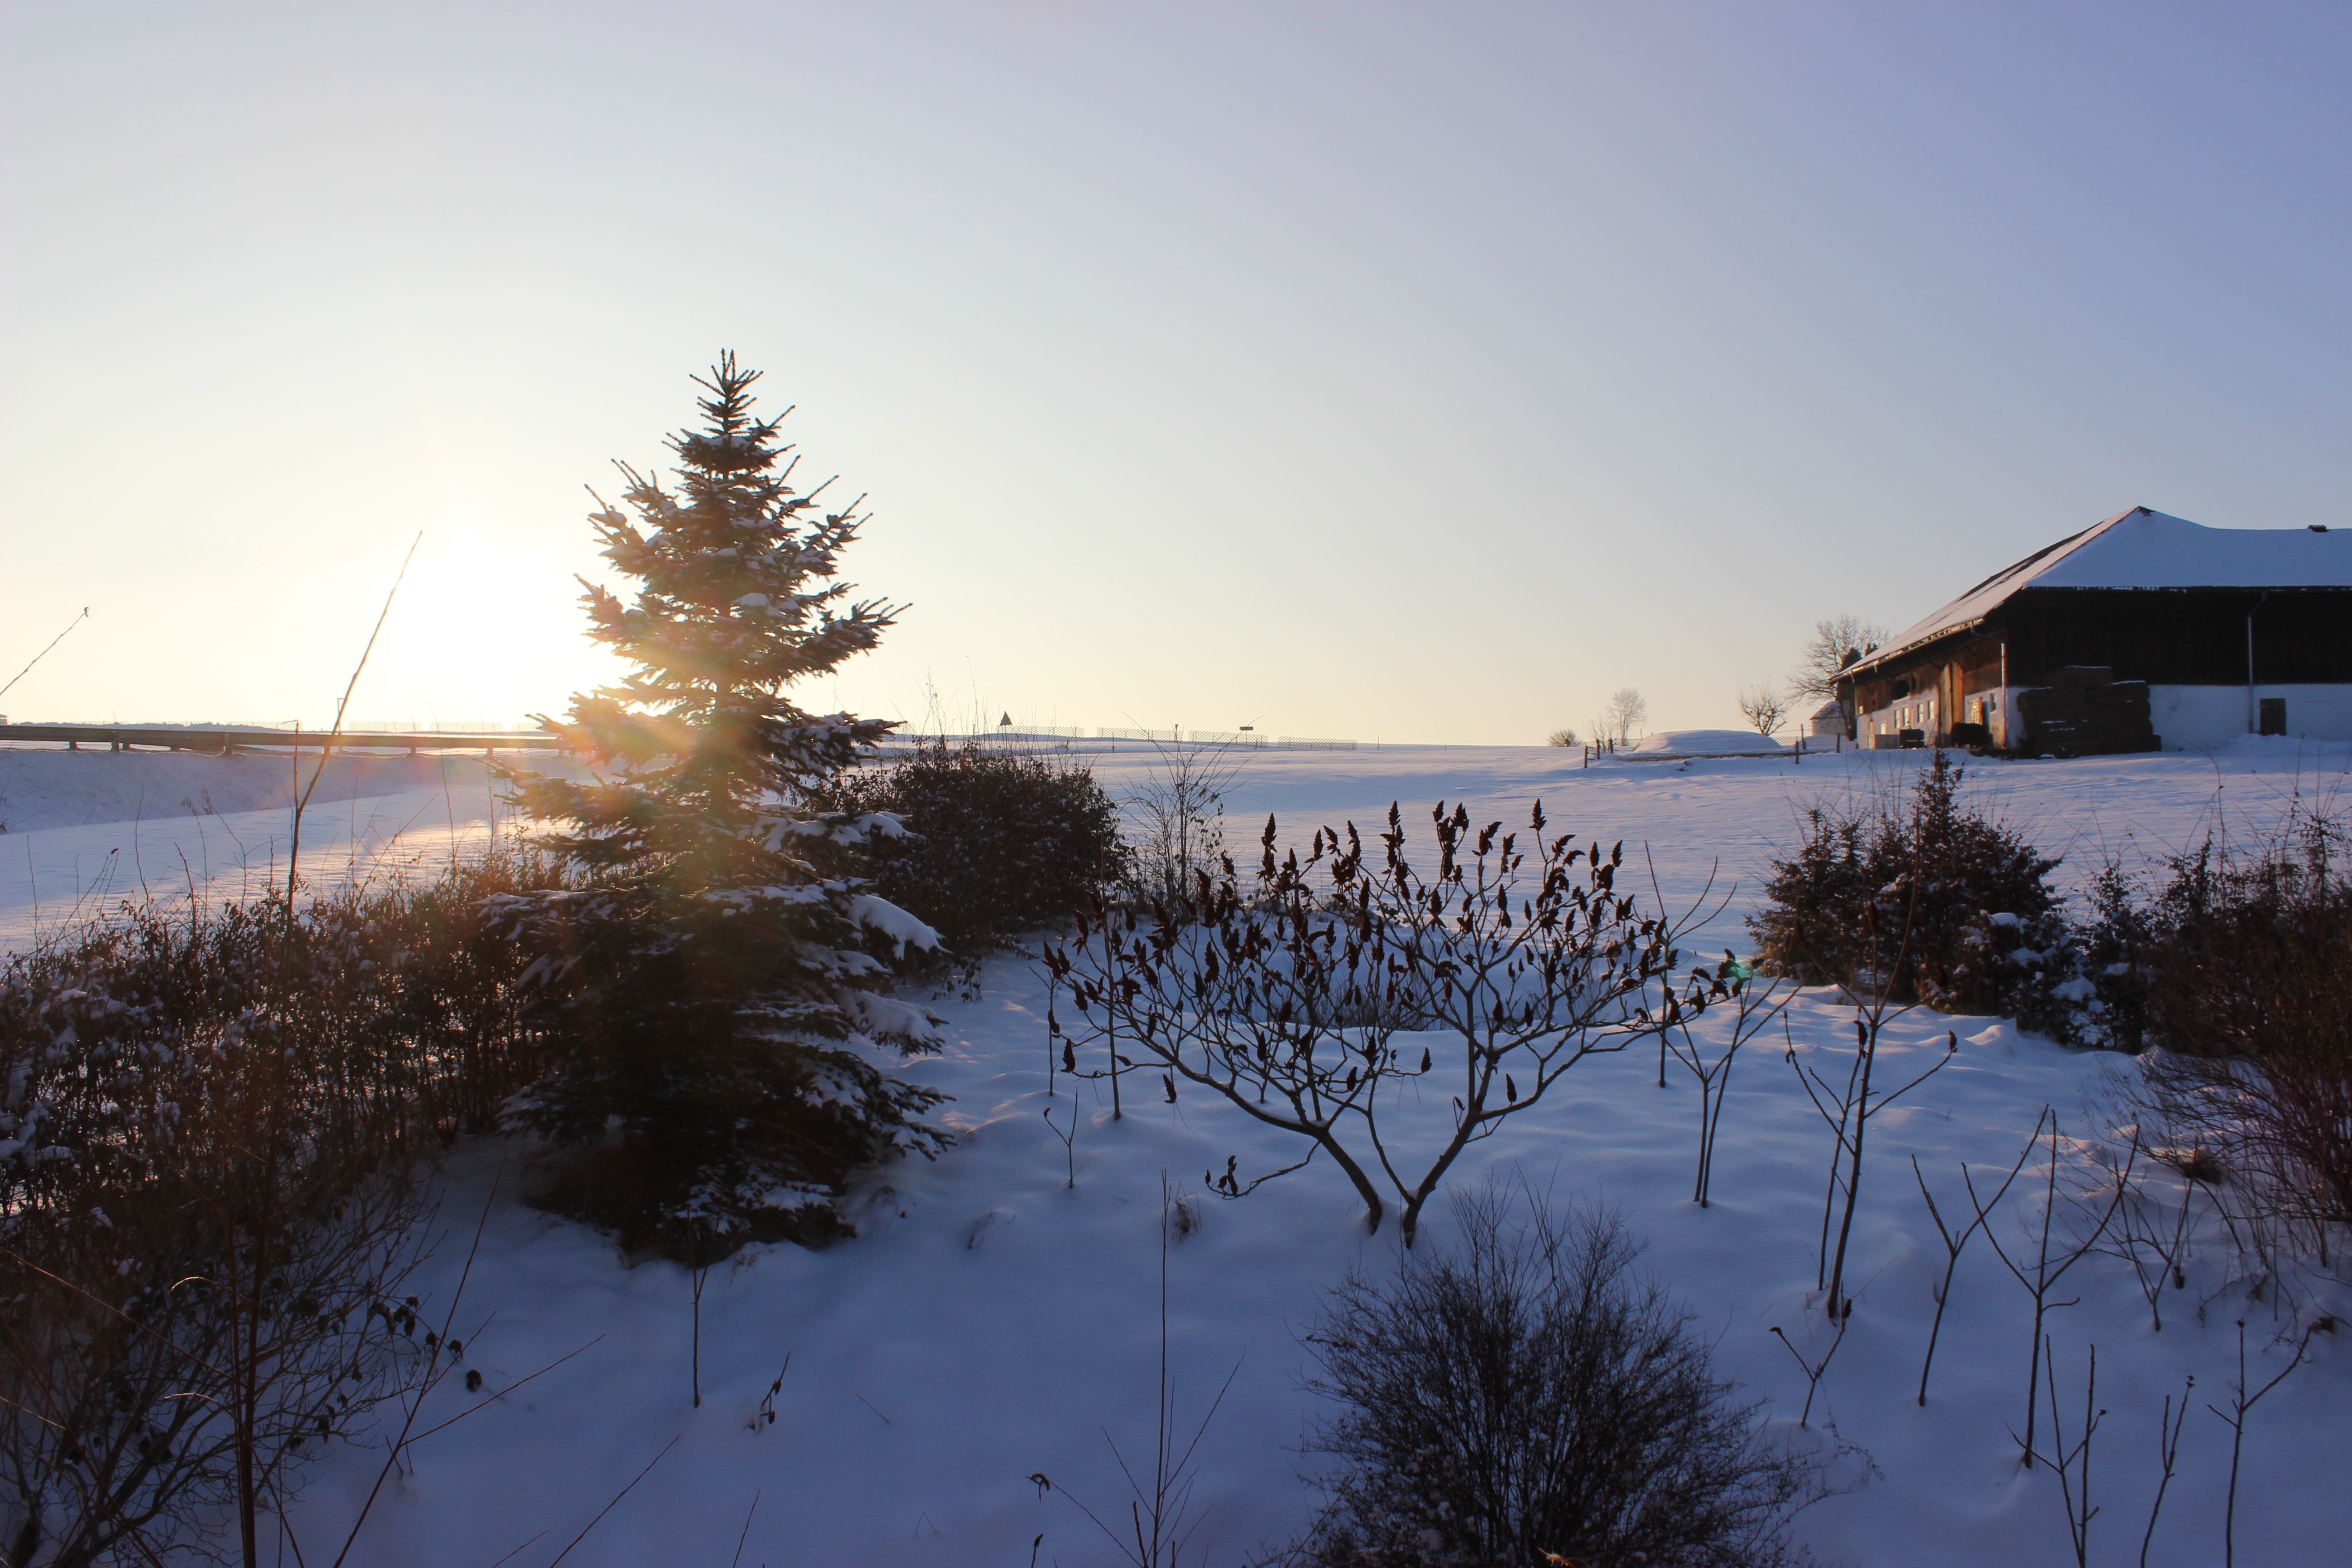
landscape, tree, nature, forest, branch, mountain, snow, cold, winter, light, sunset, white, sunlight, morning, lake, frost, dawn, dusk, ice, evening, reflection, weather, snowy, frozen, season, mood, silent, winter dream, wintry, winter sun, winter forest, hoarfrost, january, freezing, eiskristalle